James Brown (Australian pastoralist)

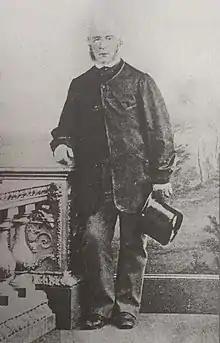

James Brown ( 1819 – 7 February 1890) was a Scottish-born mass murderer and pastoralist of the South East of South Australia responsible for the Avenue Range Station massacre of between nine and eleven Aboriginal Australians. He was never convicted, despite the magistrate who committed him for trial observing that there was "little question of the butchery or the butcher". The Aboriginal Witnesses Act specified that a court could not base a conviction of a white man on the testimony of an Aboriginal witness alone. After his death, his widow Jessie Brown pursued several philanthropic ventures in his name. Two charitable institutions — the Kalyra Consumption Sanitorium at Belair and Estcourt House, near Grange were founded in his memory, and out of the proceeds of his estate.